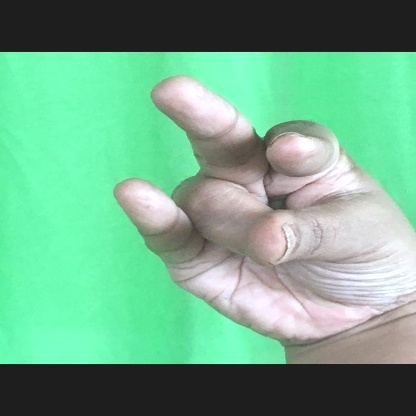
Mudra: Kangulam